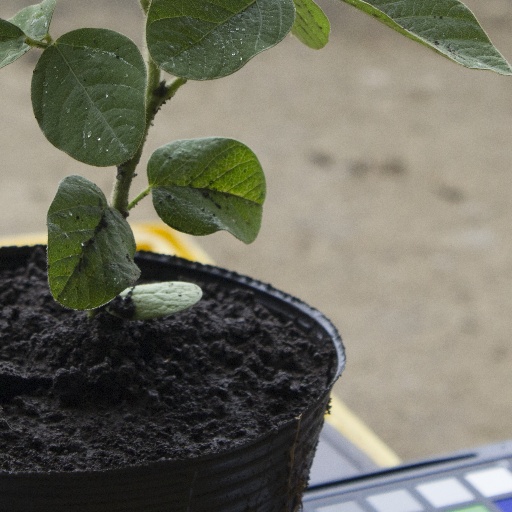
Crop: soybean